Pontifical Catholic University of Rio de Janeiro

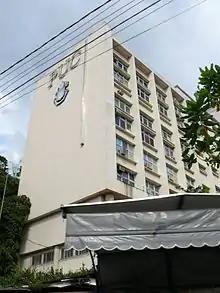
Main building

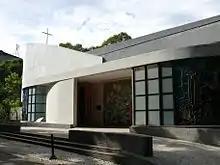
The church of the Sacred-Heart of the PUC

The campus was built with donations from institutions and foundations in the early 1940s. In the early '60s the USA through its American Schools and Hospitals Abroad program donated the building now named after President John Kennedy; the grant was received during his administration. Besides the Central Library there are three specialized libraries. Solar Grandjean de Montigny (built in 1823 by the architect of the same name), PUC-Rio's Cultural Center, has year-round visual arts exhibitions. Pilotis (Kennedy building's ground floor) hosts cultural events such as political debates, shows, and fairs. The "Festa Junina" each June features folkloric food, costumes, and dance from old Brazil.